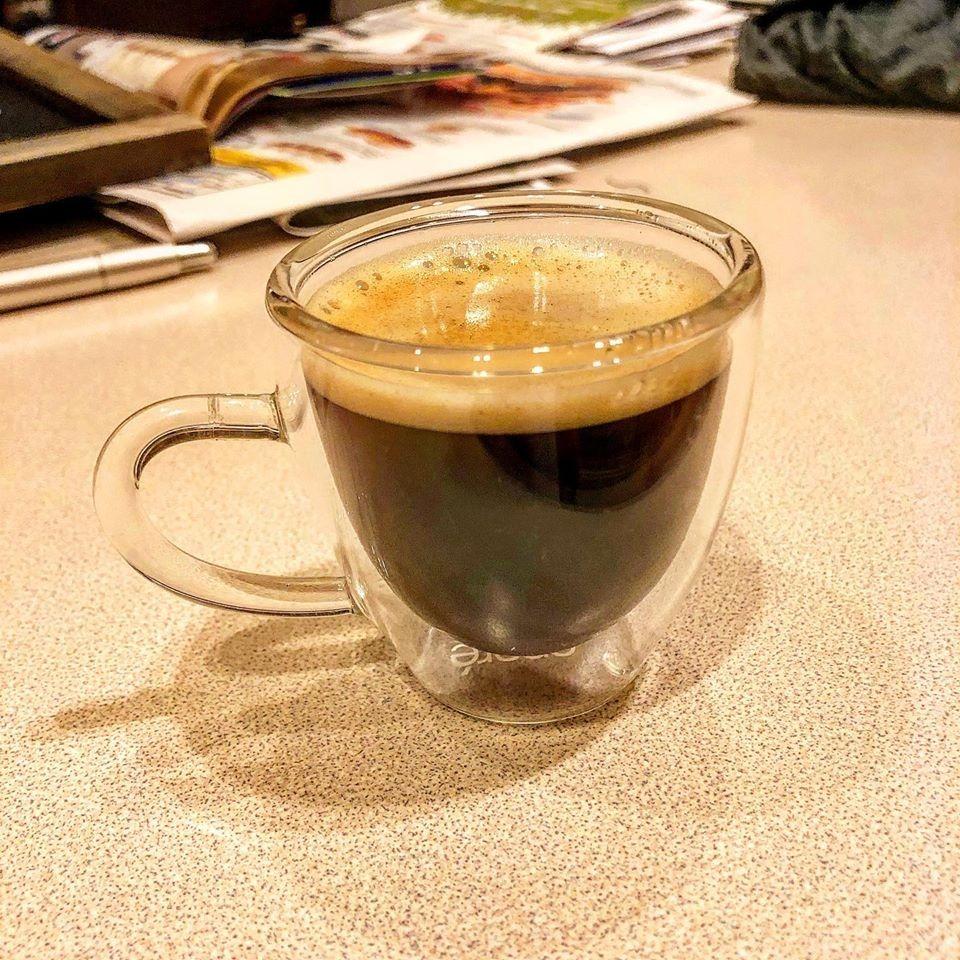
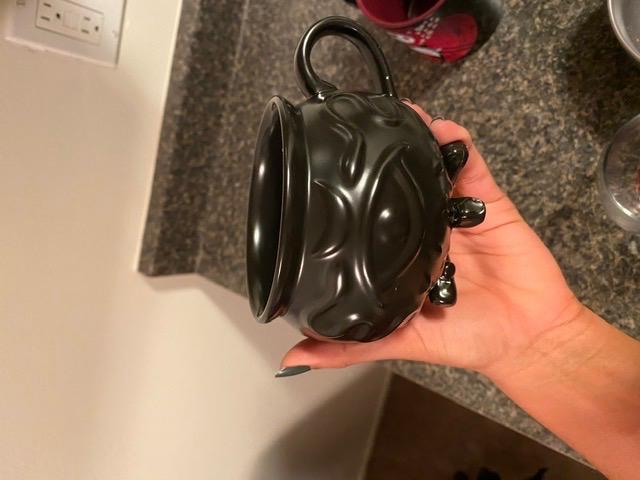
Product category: items_mug
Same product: no